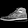
Label: Ankle boot